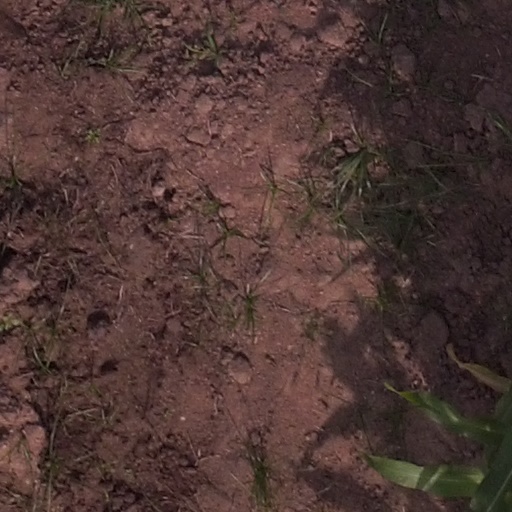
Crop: maize; corn